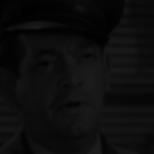
Age: 47